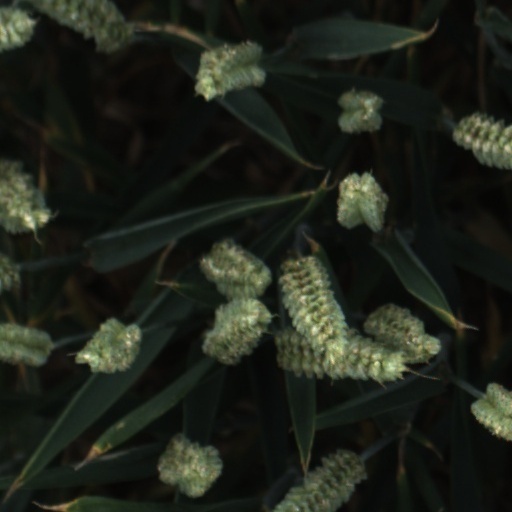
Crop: wheat